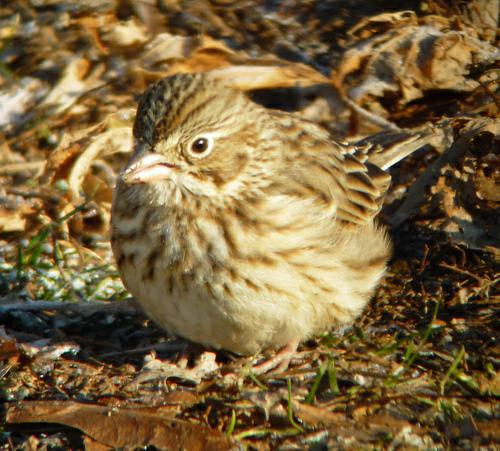
A photo of a vesper sparrow